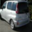
Label: automobile